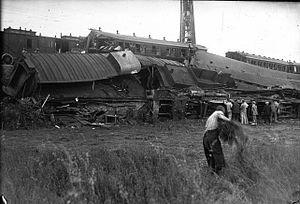
Déraillement du Paris-Belfort le 13 juillet 1928
La liste des accidents ferroviaires en France au XXᵉ siècle recense les accidents ferroviaires ayant eu lieu en France du début de l'année 1901 à la fin de l'année 2000. Compte tenu de leur nombre, notamment au cours de la première moitié du siècle, elle s'efforce surtout de mentionner ceux ayant entraîné la perte de vies humaines.